Plant hormone

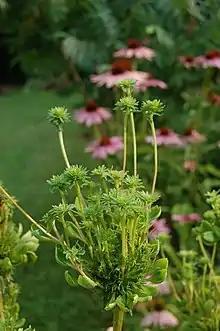
Phyllody on a purple coneflower ("Echinacea purpurea"), a plant development abnormality where leaf-like structures replace flower organs. It can be caused by hormonal imbalance, among other reasons.

The word hormone is derived from Greek, meaning "set in motion". Early in the study of plant hormones, "phytohormone" was the commonly used term, but its use is less widely applied now. Plant hormones affect gene expression and transcription levels, cellular division, and growth. They are naturally produced within plants, though very similar chemicals are produced by fungi and bacteria that can also affect plant growth. Both natural hormones and many synthetic compounds are used in agriculture as plant growth regulators (PGRs) to regulate the growth of cultivated plants, weeds, and in vitro-grown plants and plant cells.